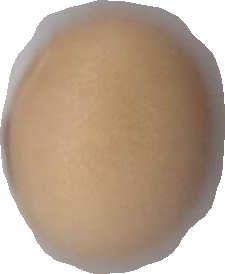
Variety: Anjasmoro